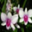
Label: orchid